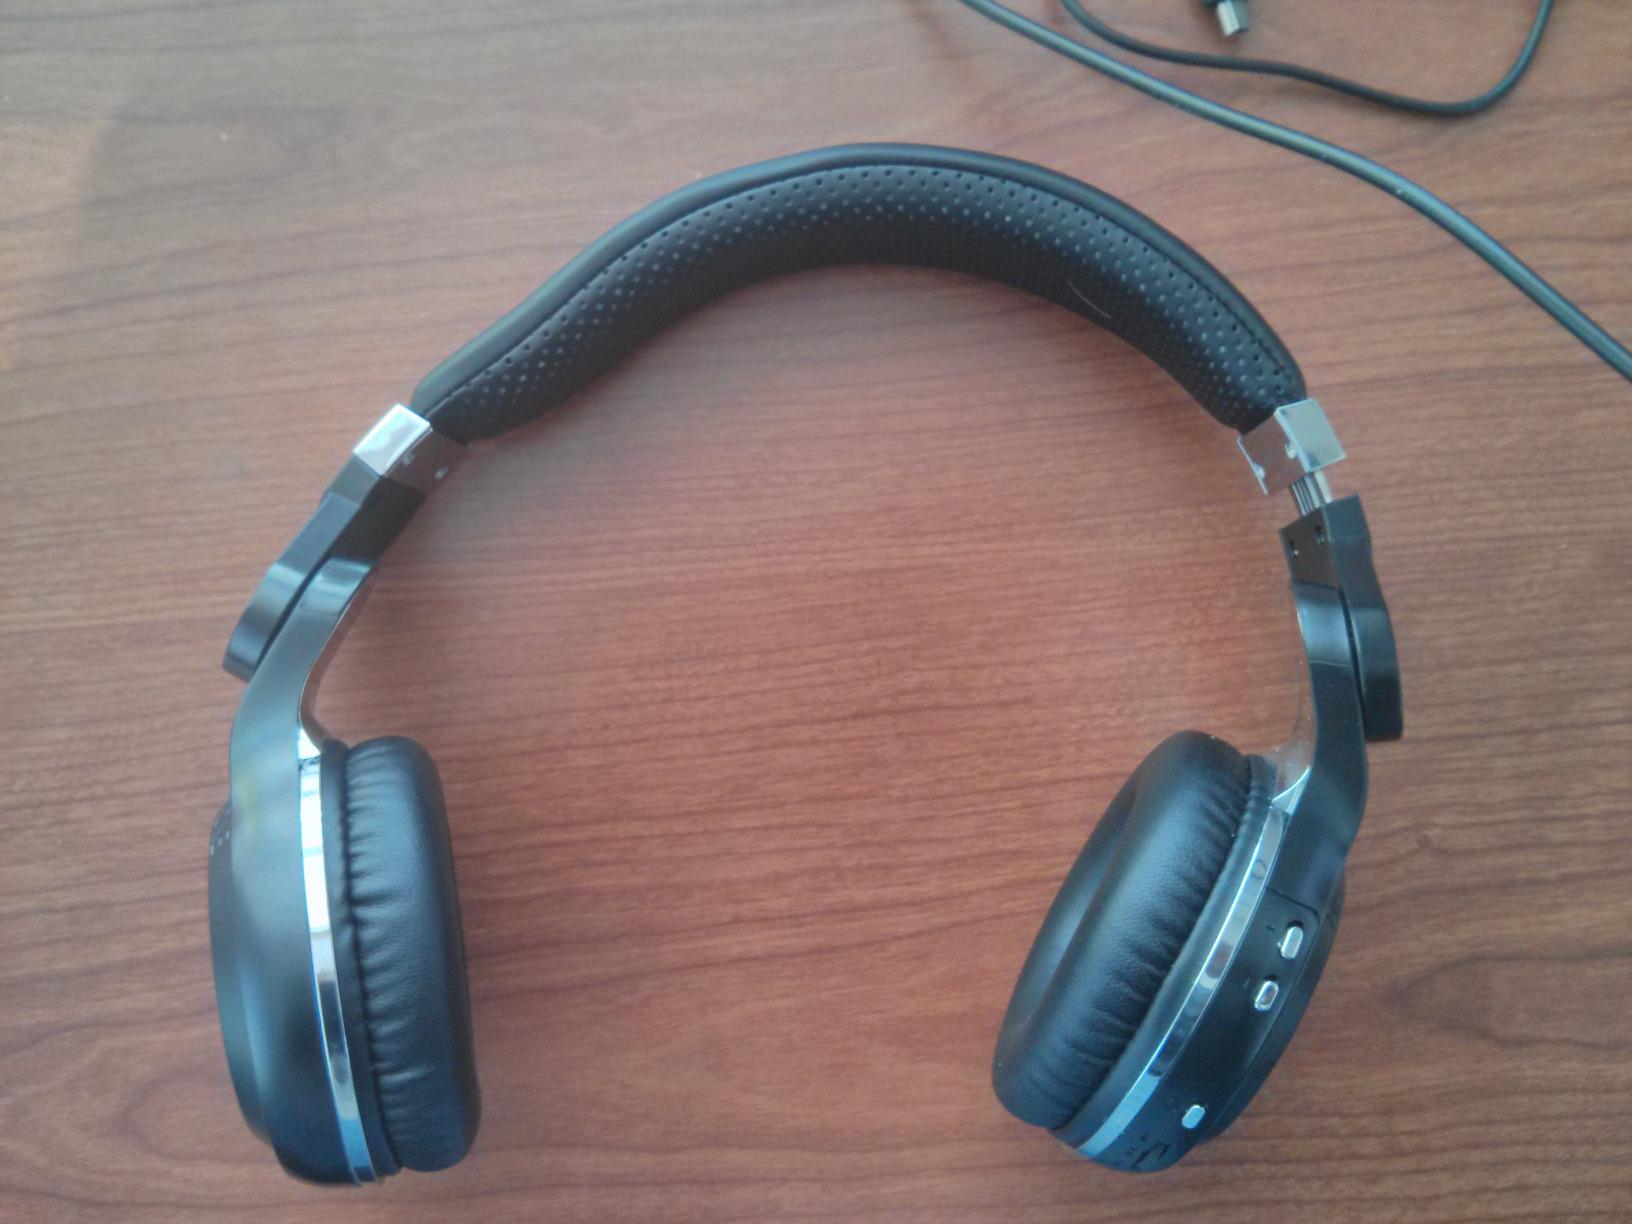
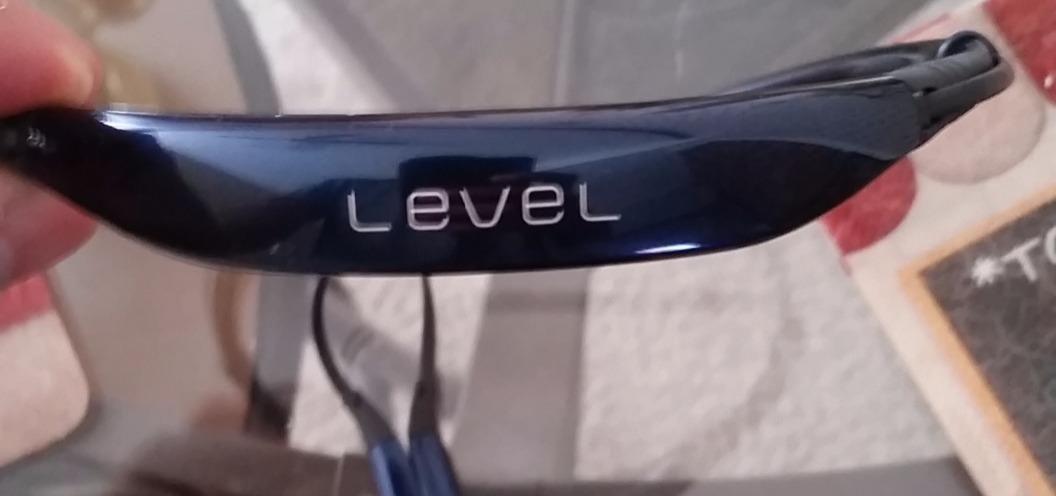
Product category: headphones
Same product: no